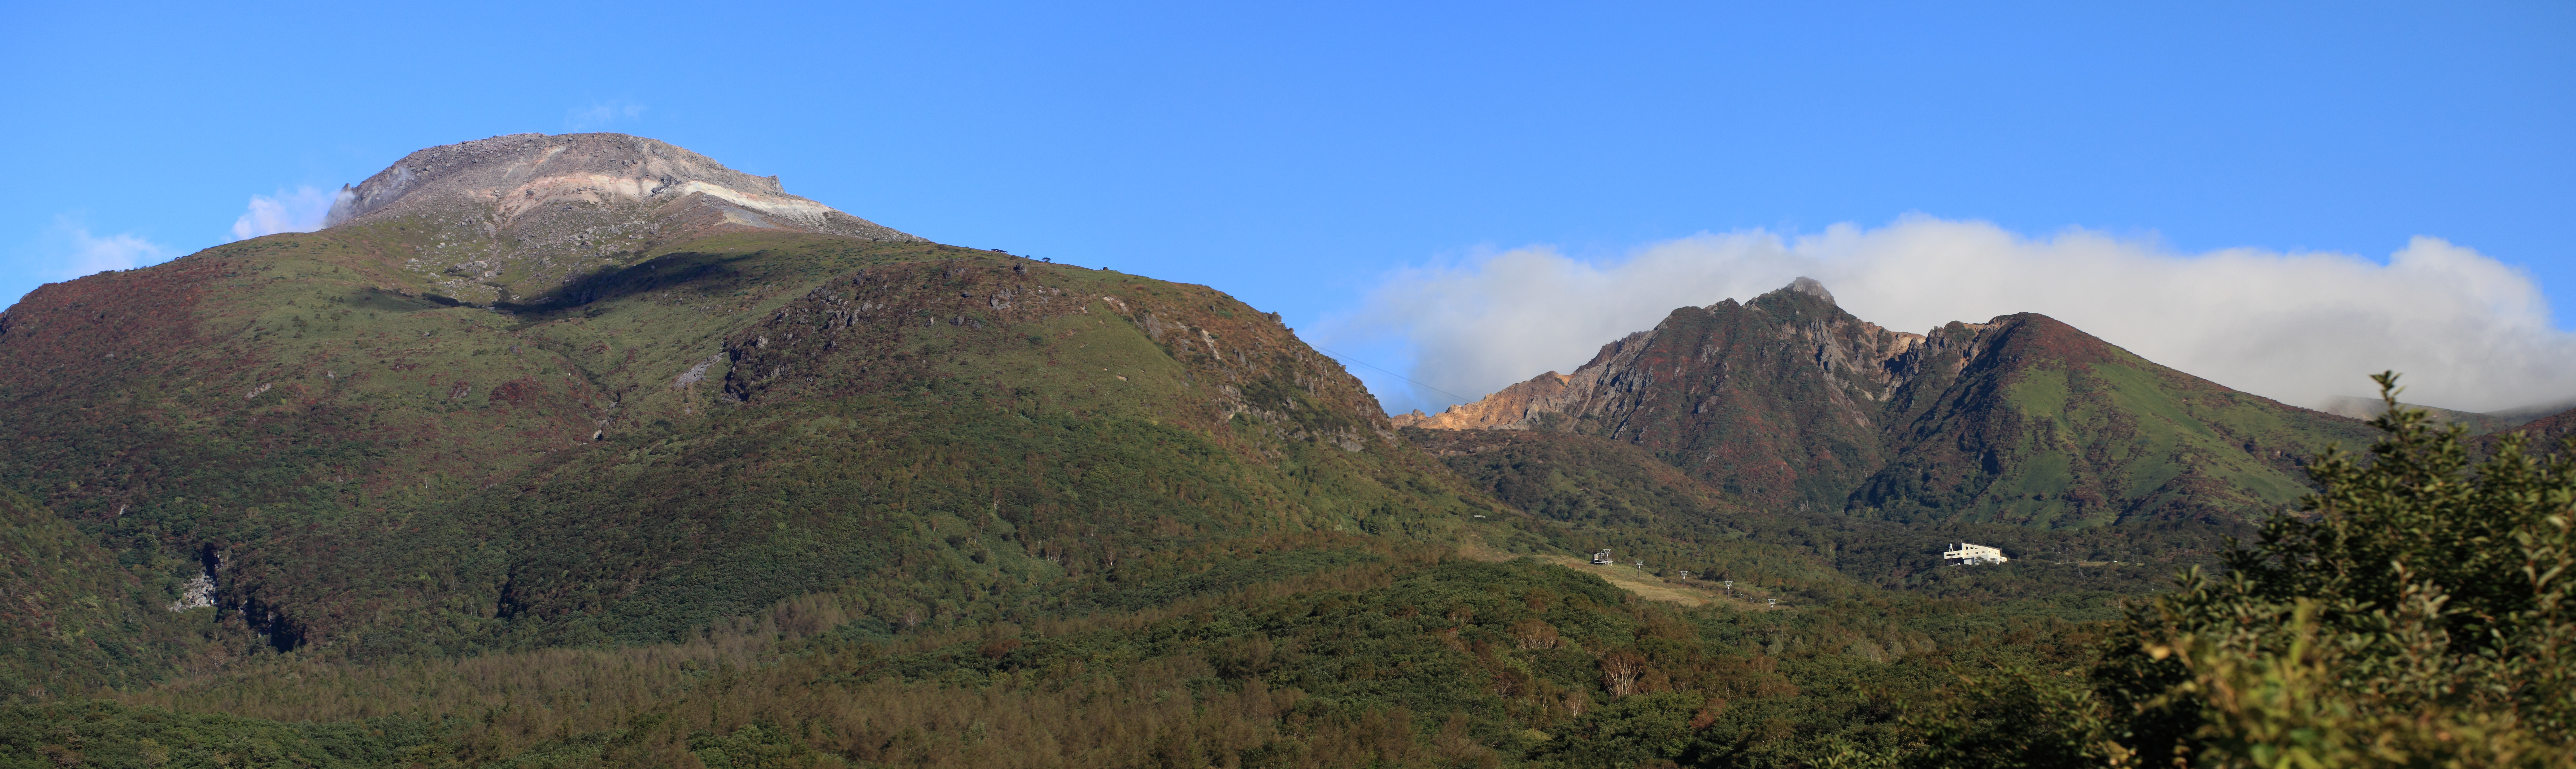
wilderness, mountain, hill, adventure, valley, mountain range, panorama, high, terrain, national park, ridge, badlands, plateau, tochigi, photomerge, 5d, hires, fell, markii, ecosystem, pano, hi, res, resolution, stitch, nasu, chausudake, landform, mountain pass, geographical feature, mountainous landforms